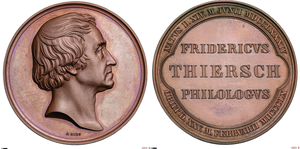
Friedrich Wilhelm Thiersch est un érudit et pédagogue allemand.